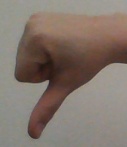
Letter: waw